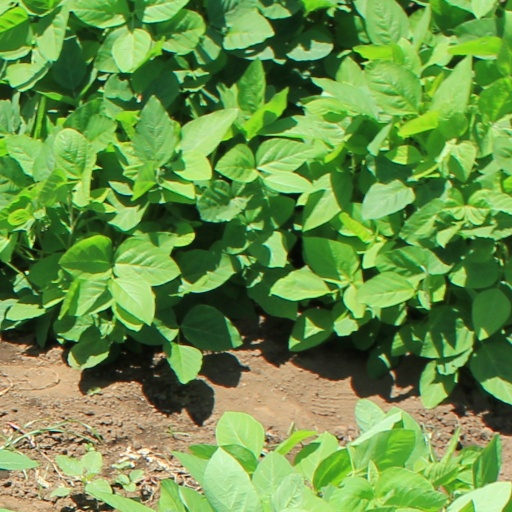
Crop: soybean